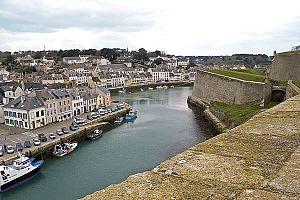
Le Palais - Belle île Photo issue de ma banque d'images